History of Bermuda

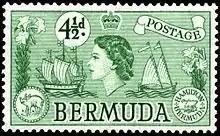
Postage stamp with portrait of Bermudian bases, 1953

With the buildup of the Royal Naval establishment in the first decades of the 19th century, a large number of military fortifications and batteries were constructed, and the numbers of regular infantry, artillery, and support units that composed the British Army garrison were steadily increased. The investment into military infrastructure by the War Office proved unsustainable, and poorly thought out, with far too few artillery men available to man the hundreds of guns emplaced. Many of the forts were abandoned, or removed from use, soon after construction. Following the Crimean War, the trend was towards reducing military garrisons in colonies like Bermuda, partly for economic reasons, and partly as it became recognised that the Royal Navy's own ships could provide a better defence for the Dockyard, and Bermuda. Still, the important strategic location of Bermuda meant that the withdrawal, which began, at least in intent, in the 1870s, was carried out very slowly over several decades, continuing until after World War I. The last Regular Army units were not withdrawn until the Dockyard itself closed in the 1950s.